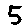
Label: 5